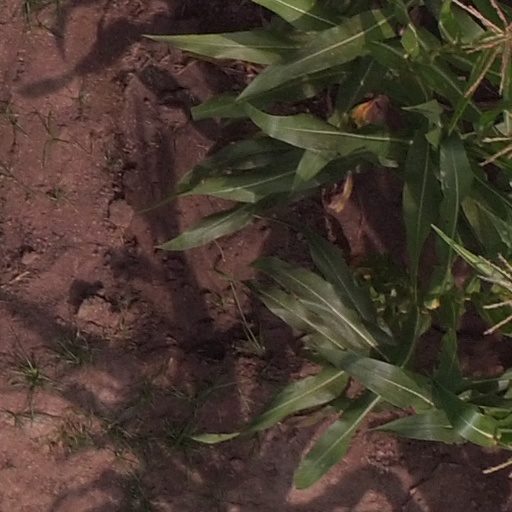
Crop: maize; corn